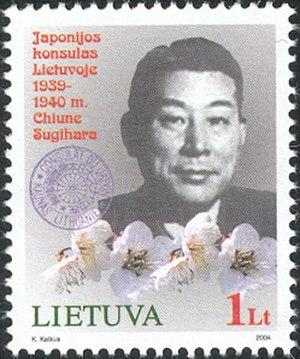
Chiune Sugihara, aussi appelé Sempo Sugiwara ou Chiune Sempo Sugihara, et surnommé le Schindler japonais, est un diplomate japonais orthodoxe qui sauva des milliers de Juifs durant la Seconde Guerre mondiale. Il occupait alors le poste de consul du Japon à Kaunas, Lituanie.